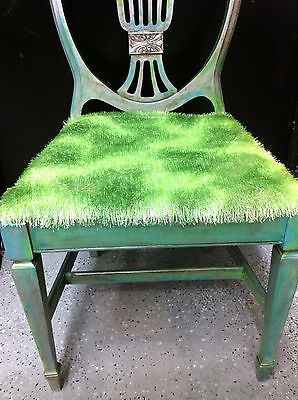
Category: chair